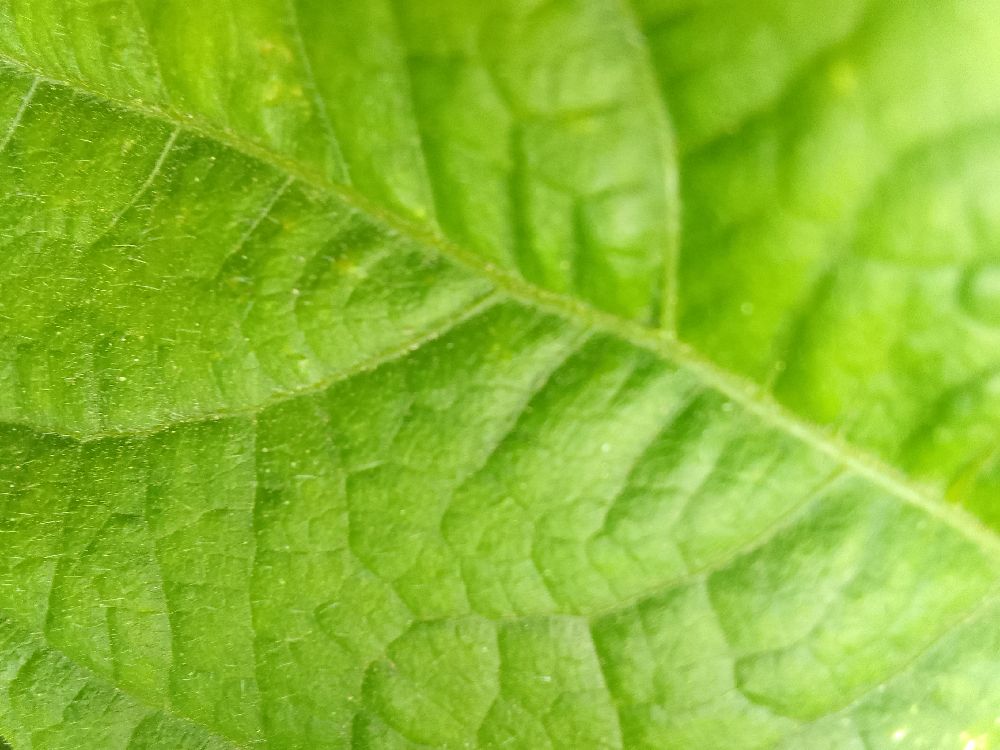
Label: healthy